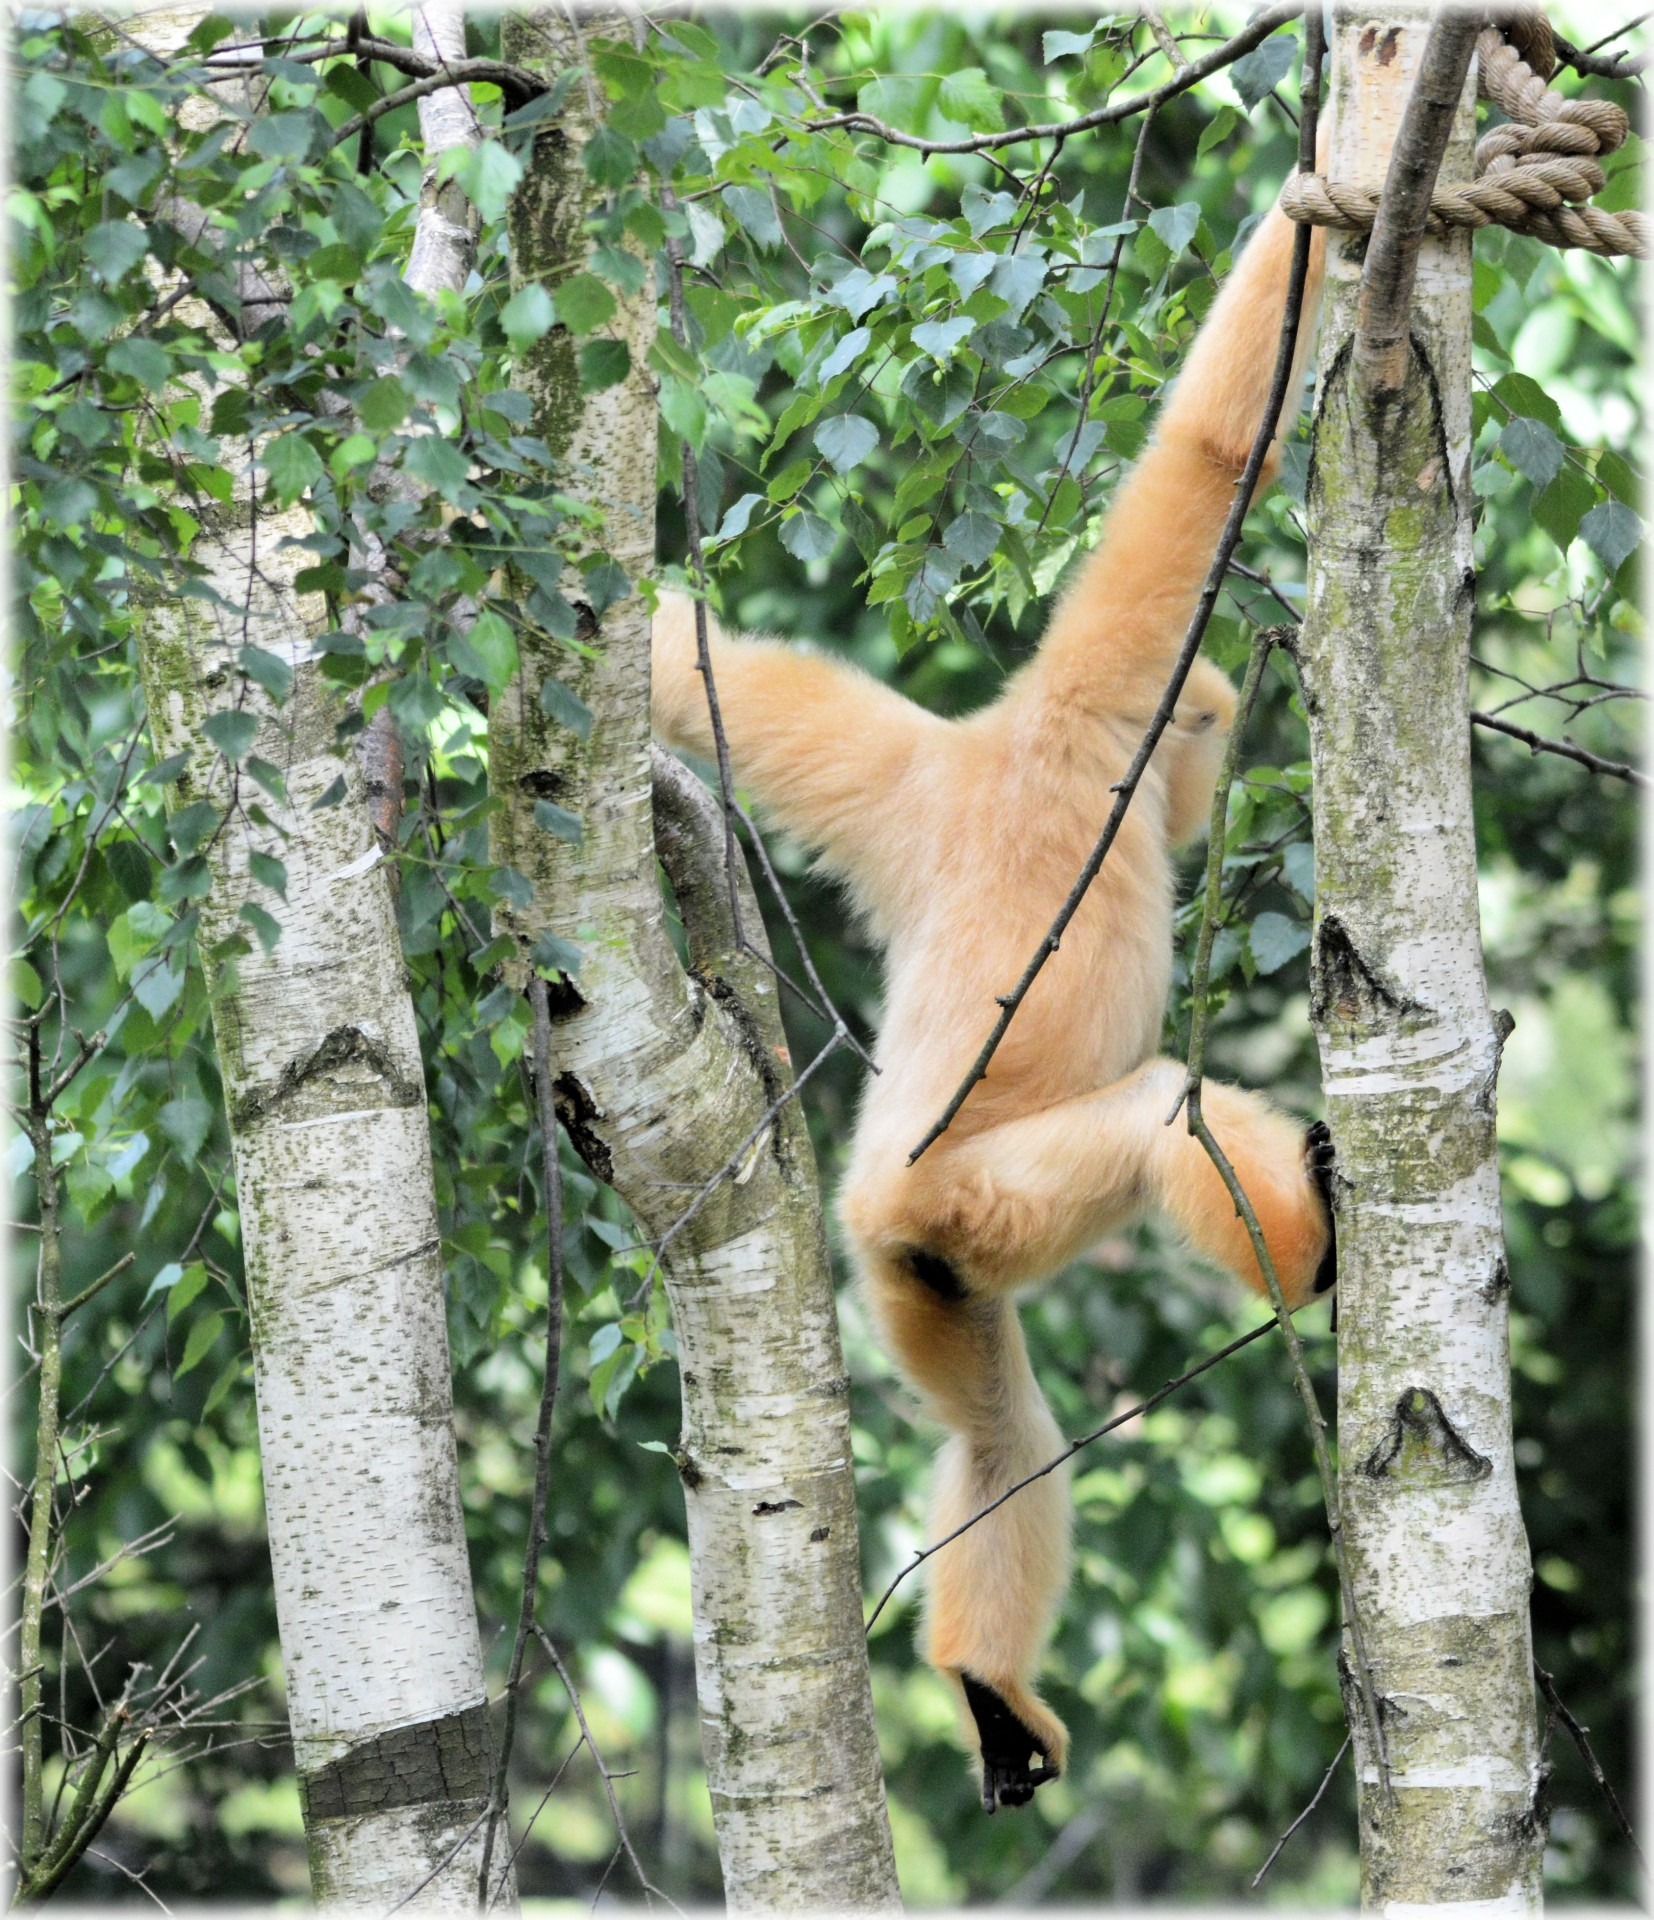
tree, nature, branch, trunk, animal, wildlife, zoo, food, jungle, mammal, monkey, fauna, holland, amsterdam, animals, vertebrate, series, woodland, monkeys, woody plant, monkey business